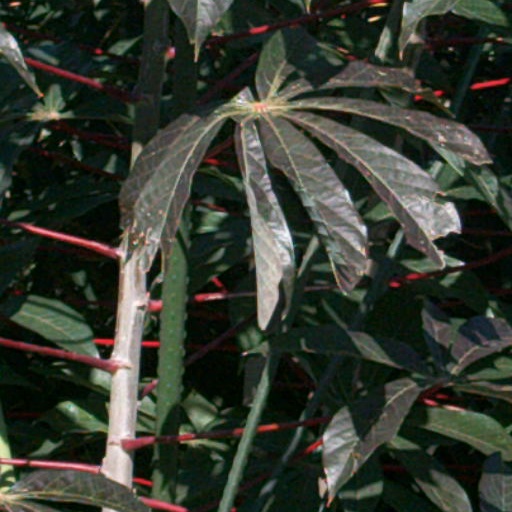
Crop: cassava